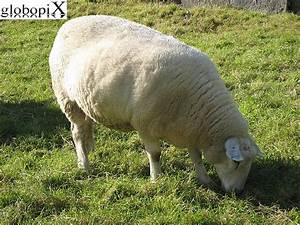
Label: pecora